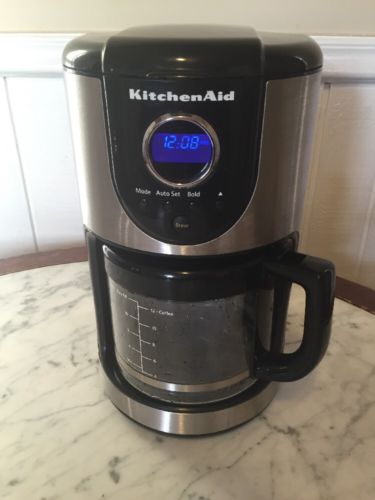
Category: coffee maker